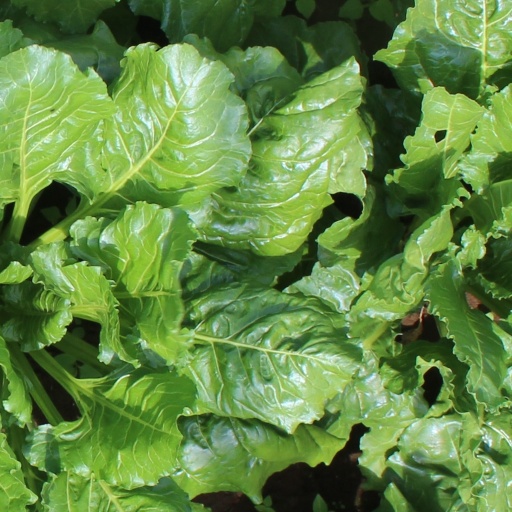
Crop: sugar beet